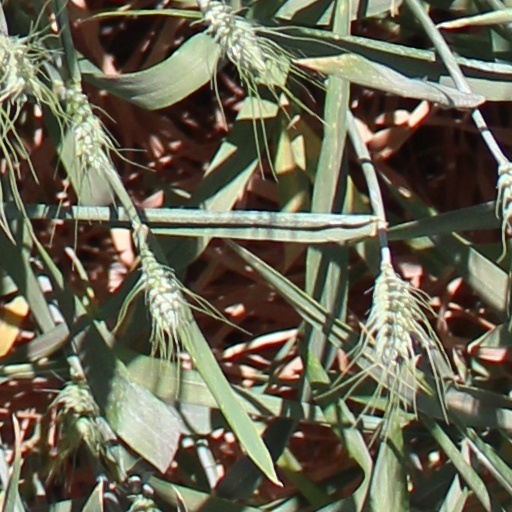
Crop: wheat